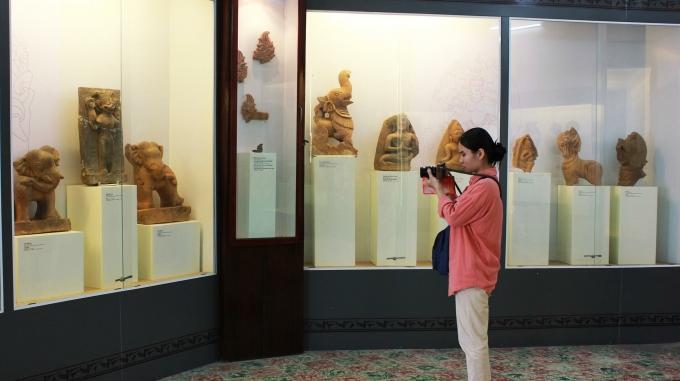
một cô gái đang cầm máy ảnh để chụp hình trong bảo tàng